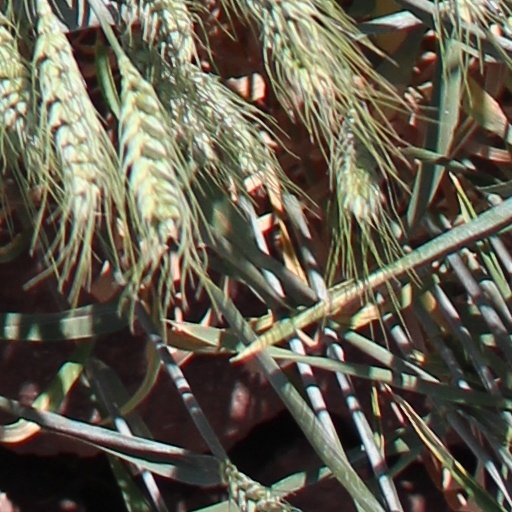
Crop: wheat